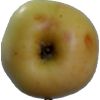
Label: Apple 6